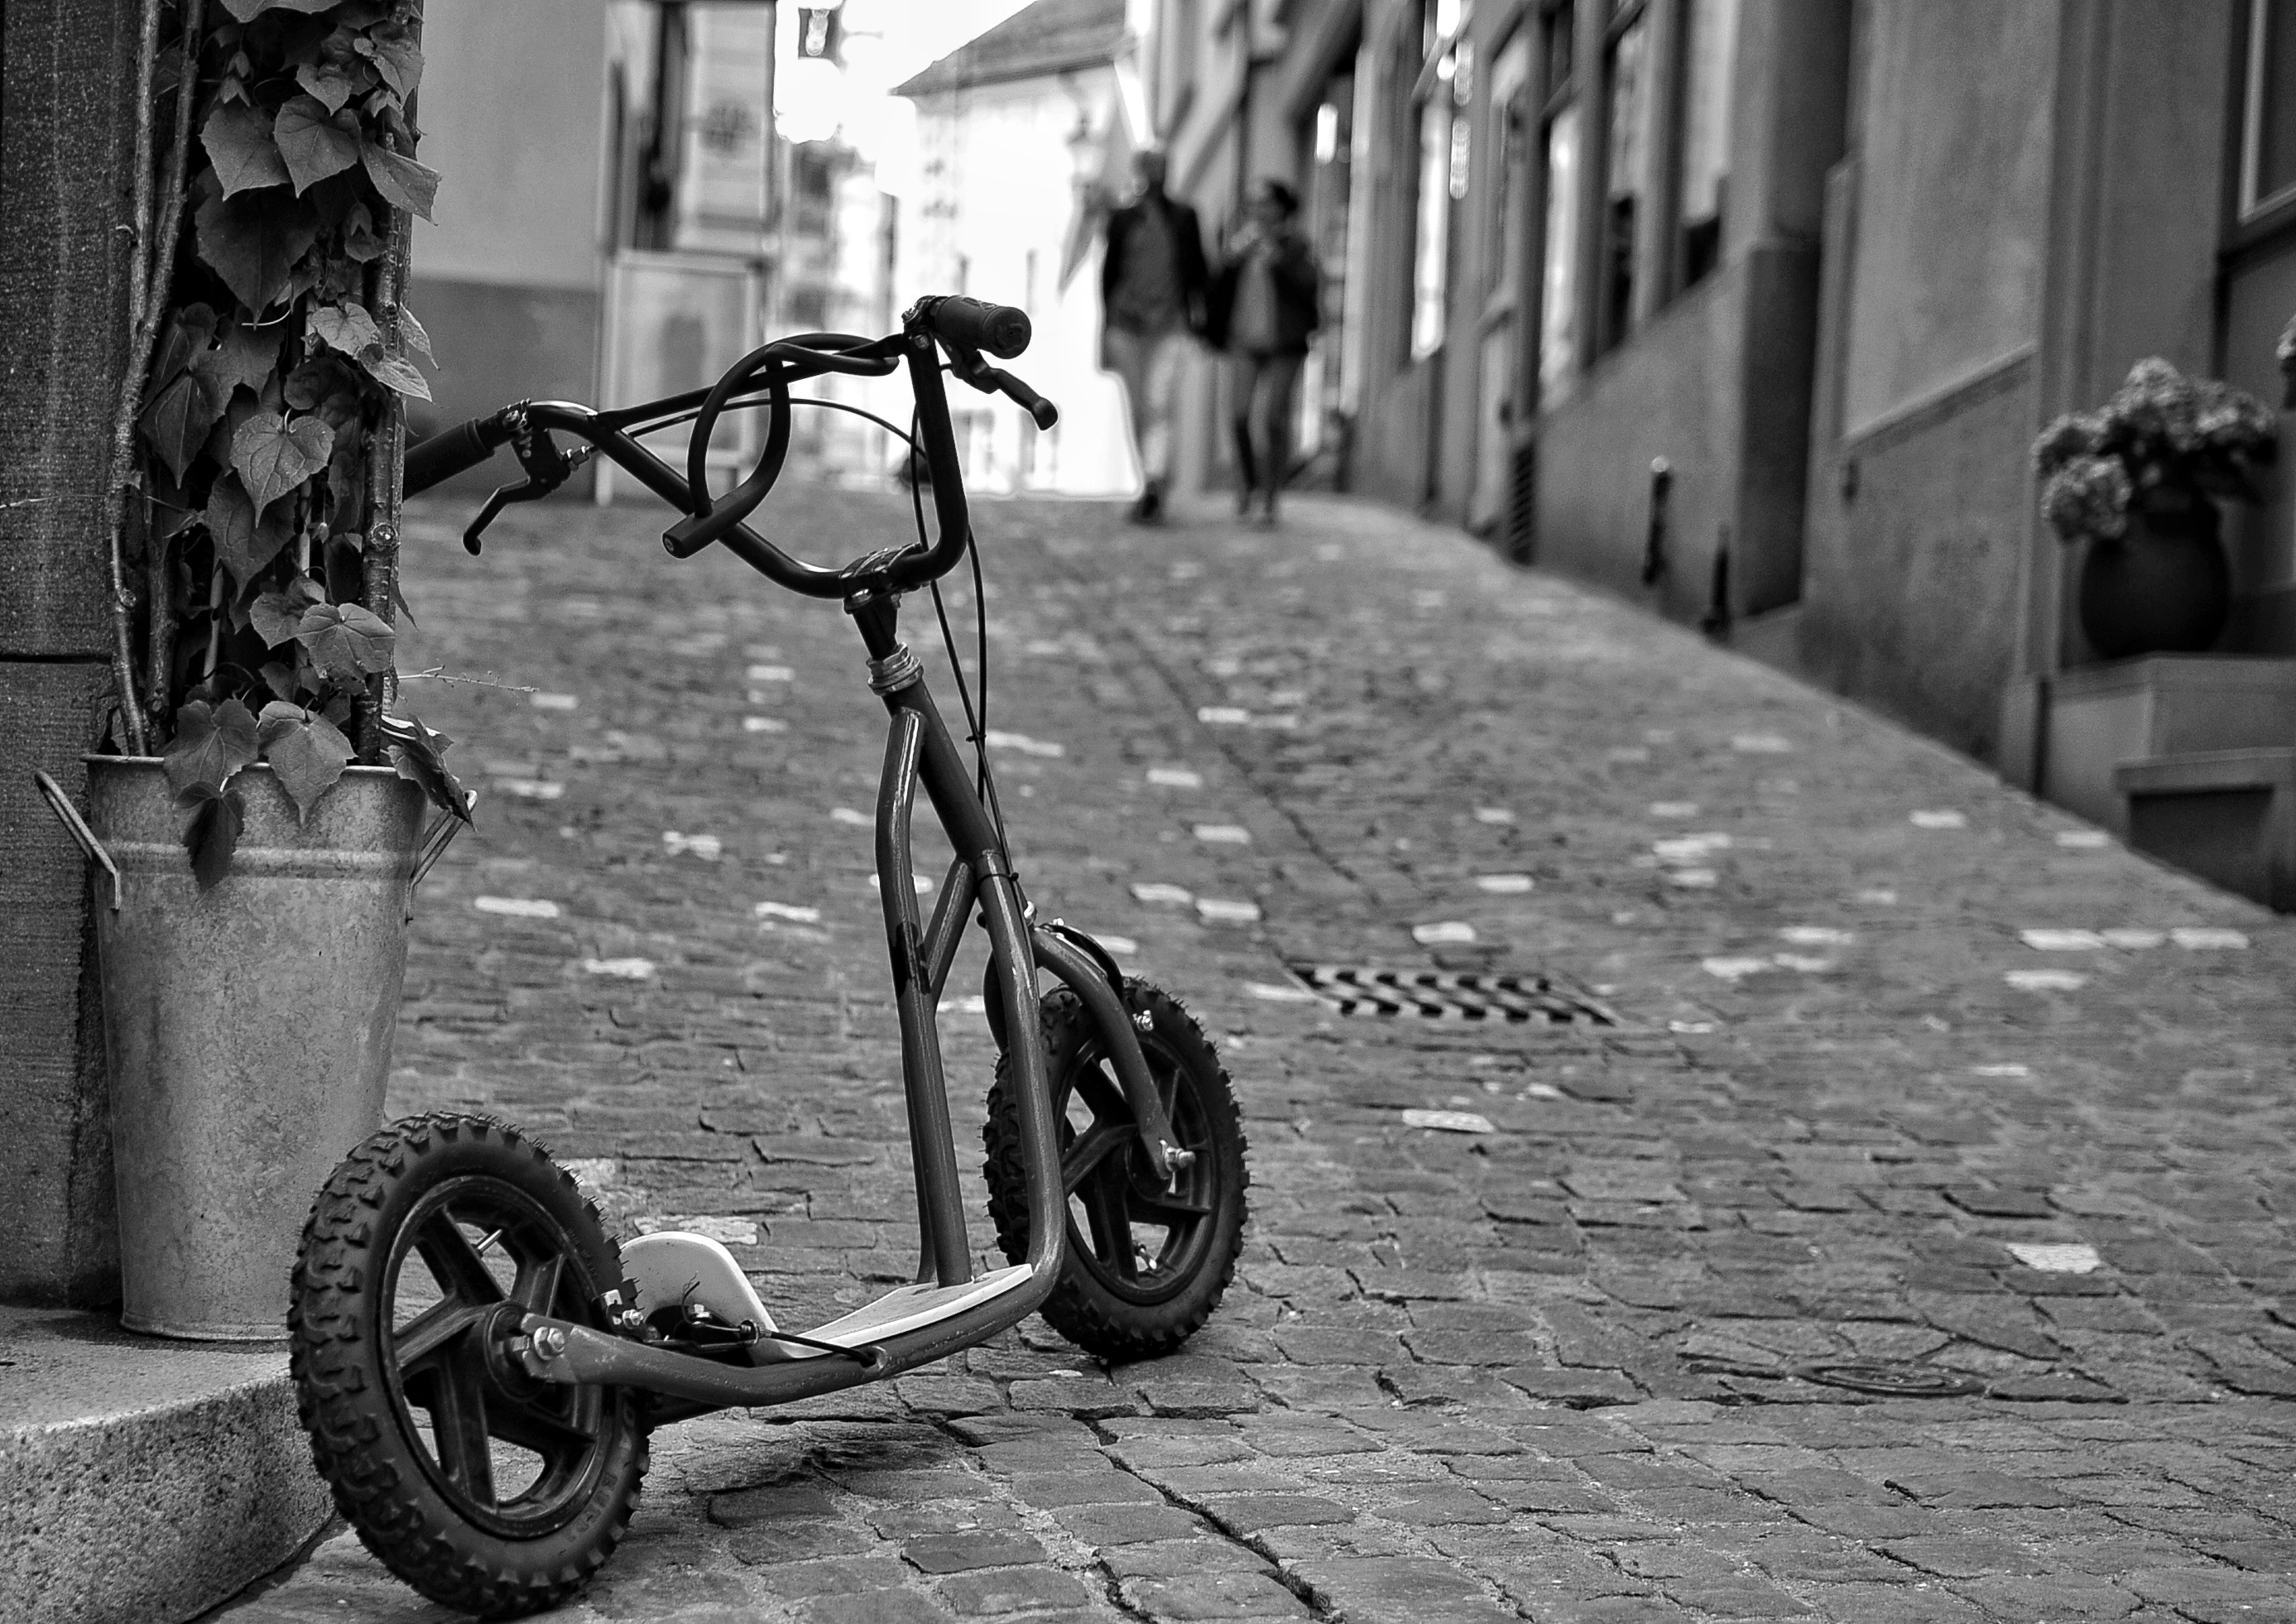
black and white, road, white, street, photography, wheel, bicycle, city, urban, vehicle, nikon, black, monochrome, sports equipment, streetphotography, bw, blackandwhite, cycling, scooter, infrastructure, snapshot, streetart, schweiz, switzerland, strasse, zurich, blancoynegro, snapseed, schwarzundweiss, streetscene, streetpix, thomas8047, onthestreets, iamnikon, d300s, streetphotographer, streetartstreetlife, 175528, z rigrafien, stadtz rich, kickbike, tretroller, parkandridez rich, monochrome photography, freestyle bmx